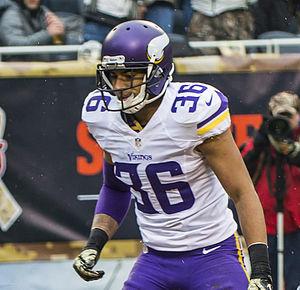
Robert Blanton, né le 7 septembre 1989 à Clackamas dans l'Oregon, est un joueur américain de football américain évoluant au poste de safety. Sélectionné en 139ᵉ position au quatrième tour de la draft 2012 de la NFL par les Vikings du Minnesota, il y évolue trois saisons et se bat pour obtenir du temps de jeu. Laissé libre par les Vikins, il s'engage pour les Bills de Buffalo en 2016 puis pour les Cowboys de Dallas en 2017.